France–Vietnam relations

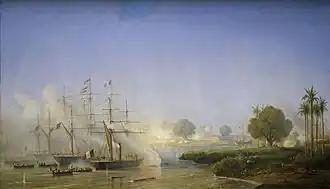
Capture of Saigon by Charles Rigault de Genouilly on 18 February 1859, painted by Antoine Morel-Fatio.

Sailing south, De Genouilly then accomplished the Capture of Saigon, a poorly defended city, on 18 February 1859. De Genouilly was criticized for his actions and was replaced by Admiral Page in November 1859, with instructions to obtain a treaty protecting the Roman Catholic faith in Vietnam, but not to try to obtain territorial gains. Due to the resumption of fighting in China during the Second Opium War, Admiral Page had to divert most of his force to China, to support Admiral Charner there. In April 1860, Page was recalled to France and replaced by captain d’Aries. The Franco-Spanish force in Saigon, now only numbering about 1,000, was besieged by about 10,000 Vietnamese forces from March 1860 to February 1861. Finally, following the French victory in China at the Battle of Palikao, reinforcements of 70 ships under Admiral Charner and 3,500 soldiers under General Vassoigne were dispatched to Saigon, so that the French were able to defeat the besieging Vietnamese at the battle of Chin Hoa (Ky Hoa) on 25 February 1861. Admiral Bonnard forced the entrance of the Mekong river, and seized Mỹ Tho.